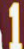
Number: 1